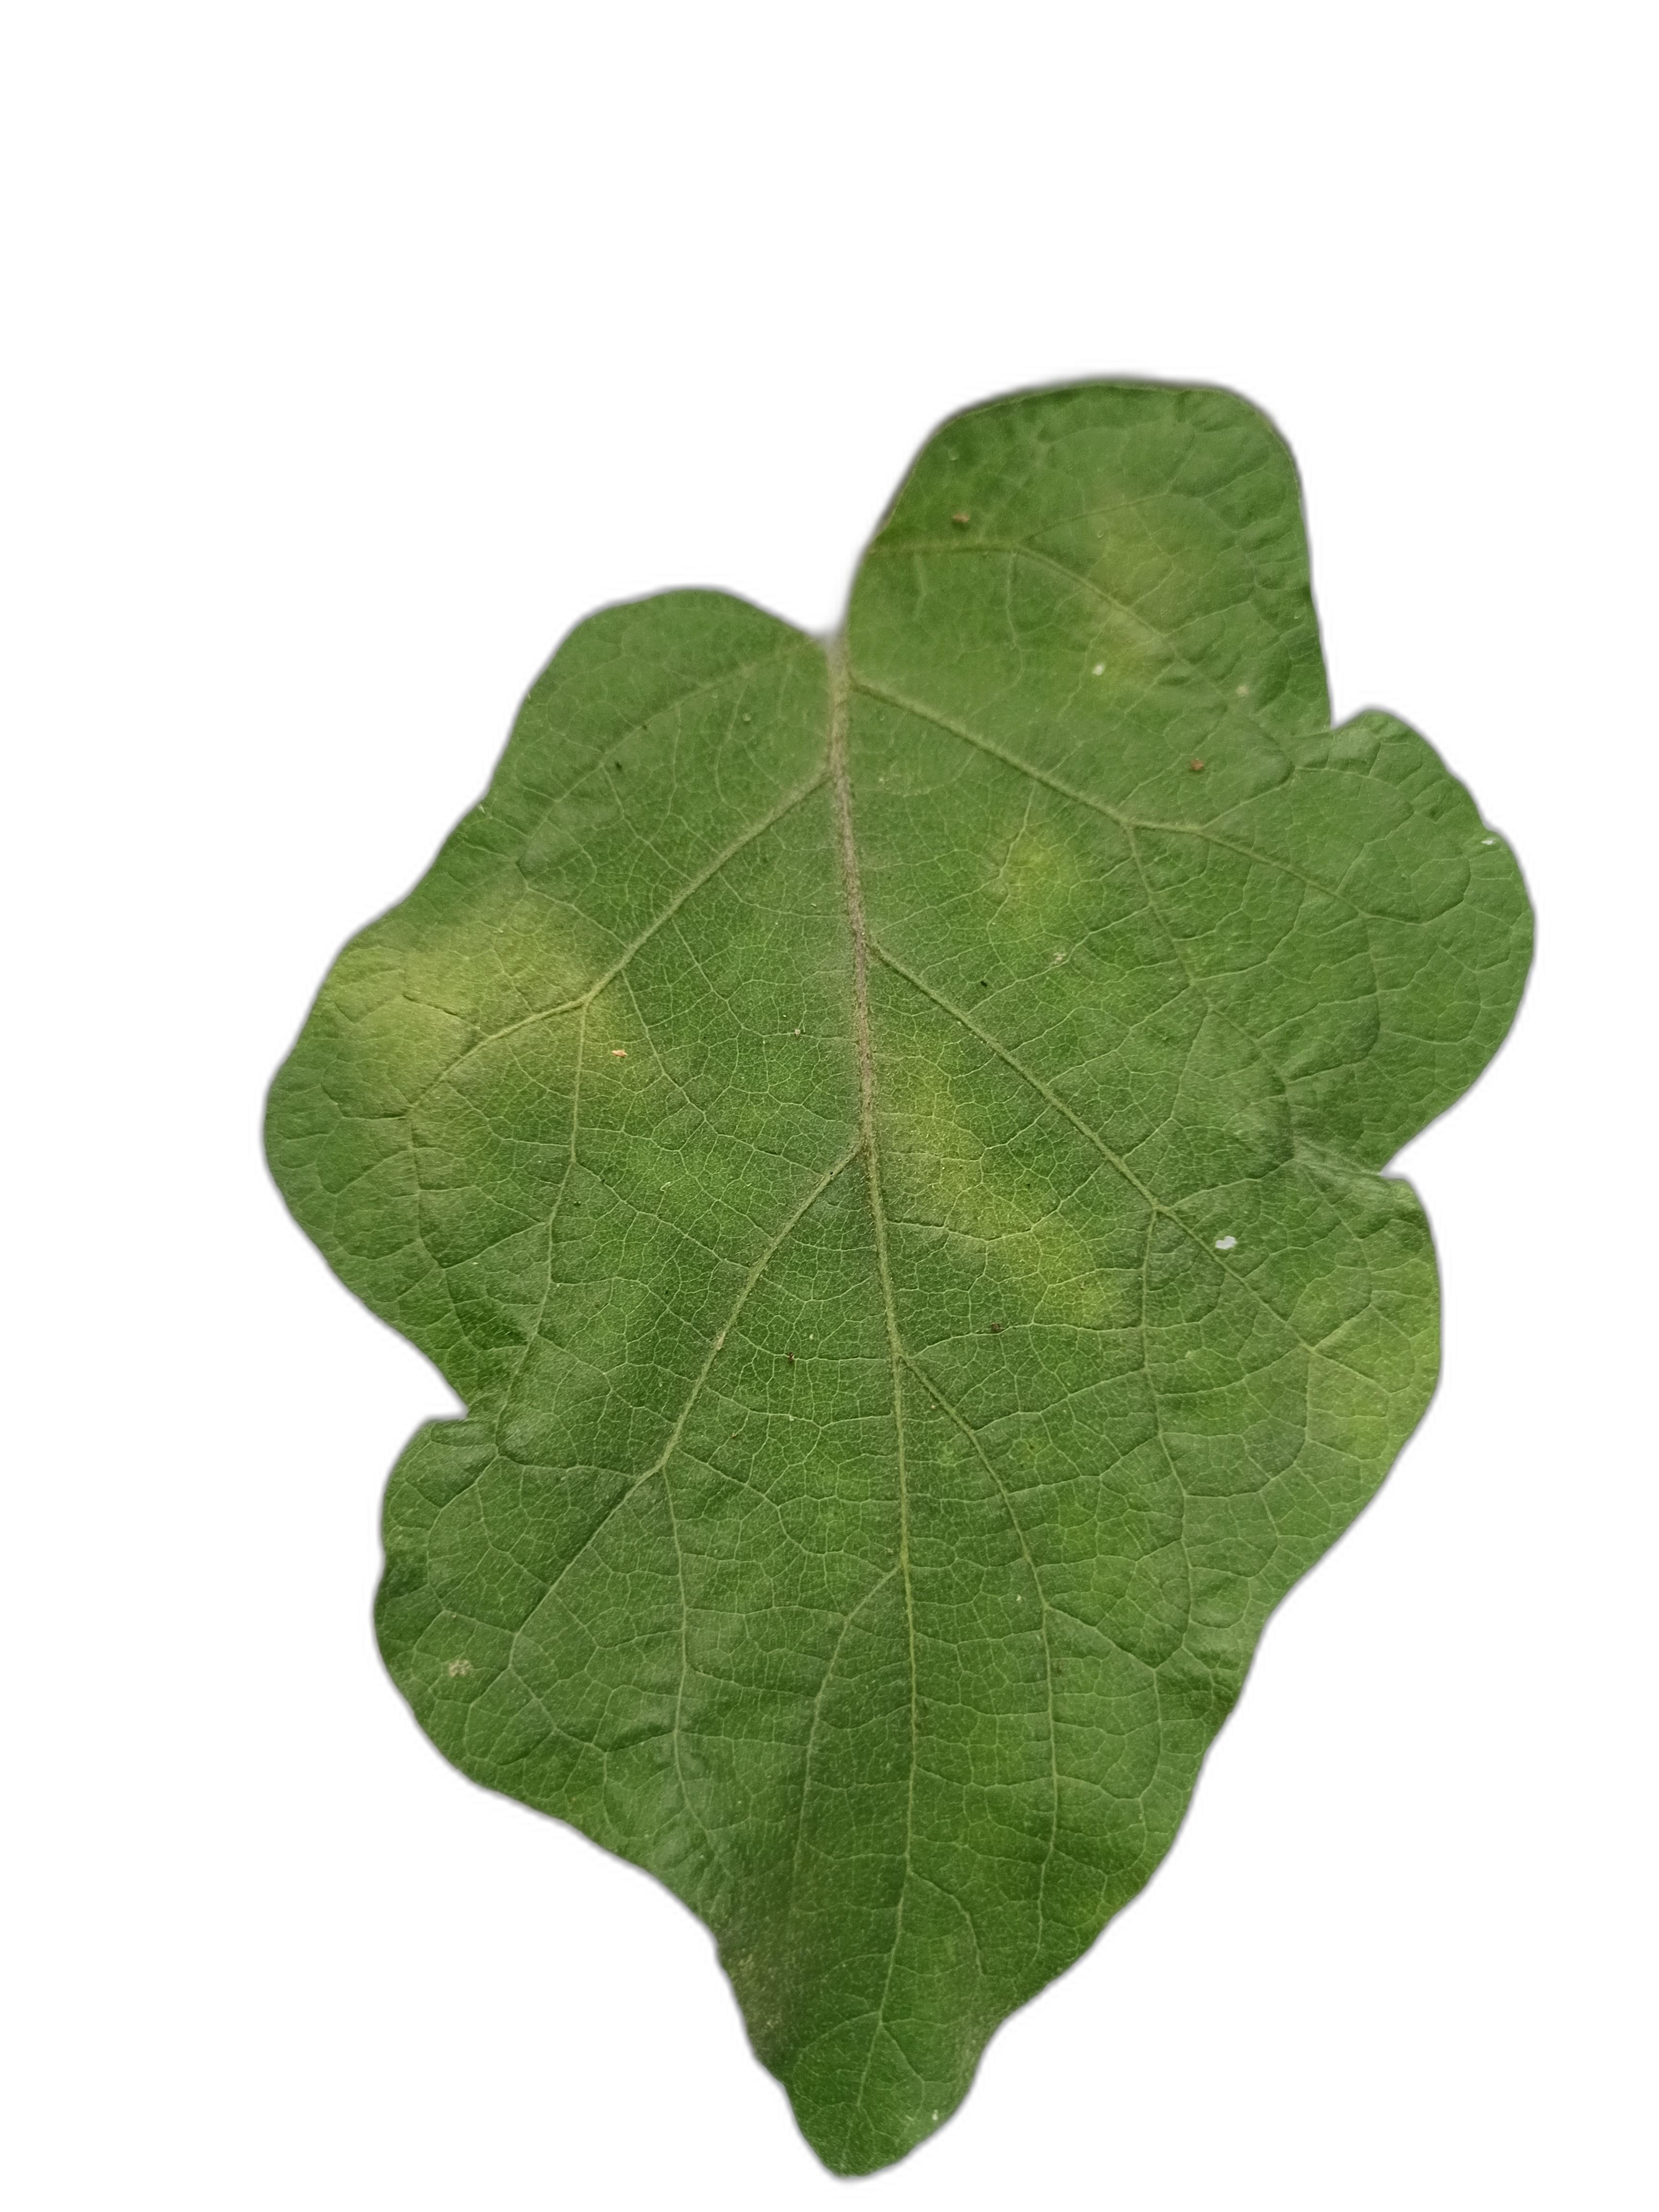
Label: Healthy Leaf